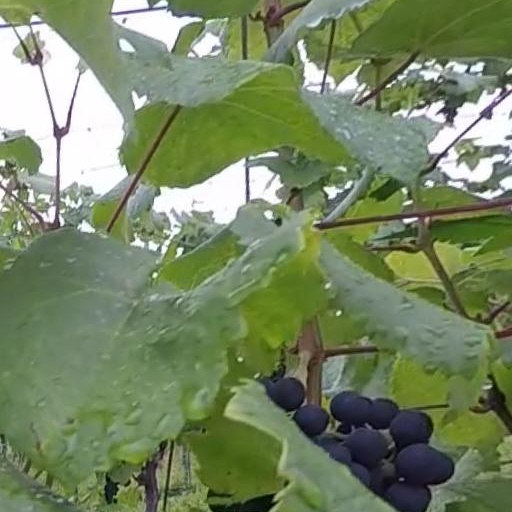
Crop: grape